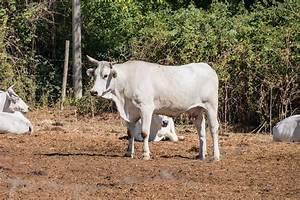
cow